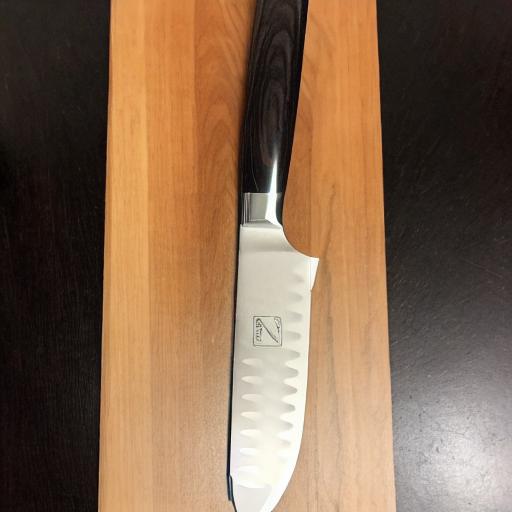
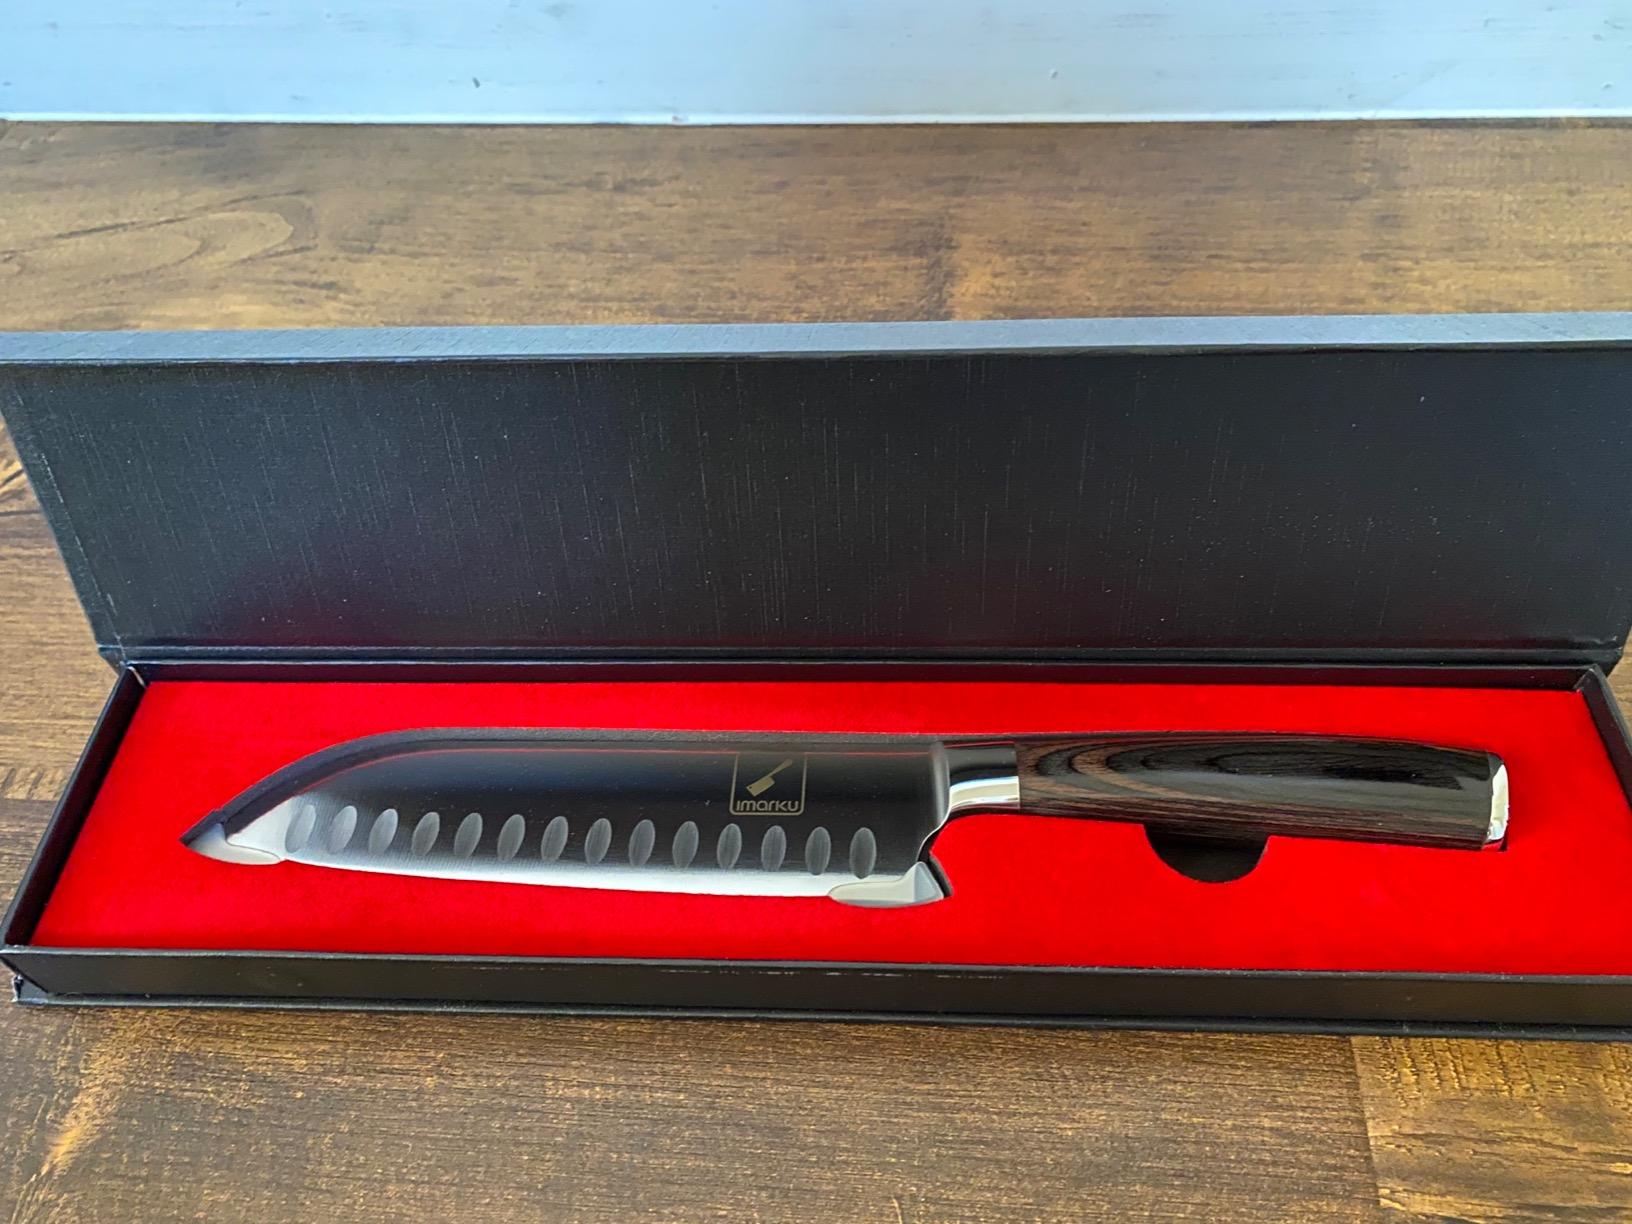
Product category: items_knife
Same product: no